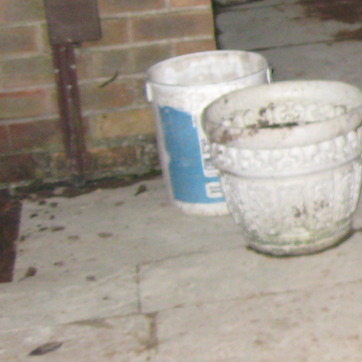
Material: plastic